London EV Company

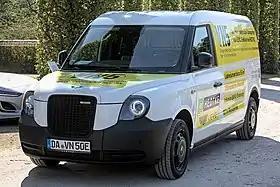
LEVC VN5

An electric van was revealed by LEVC on 17 June 2019 In March 2020, LEVC confirmed that the new van would be called LEVC VN5. It went on sale in the UK in 2020 and in the rest of Europe the following year.